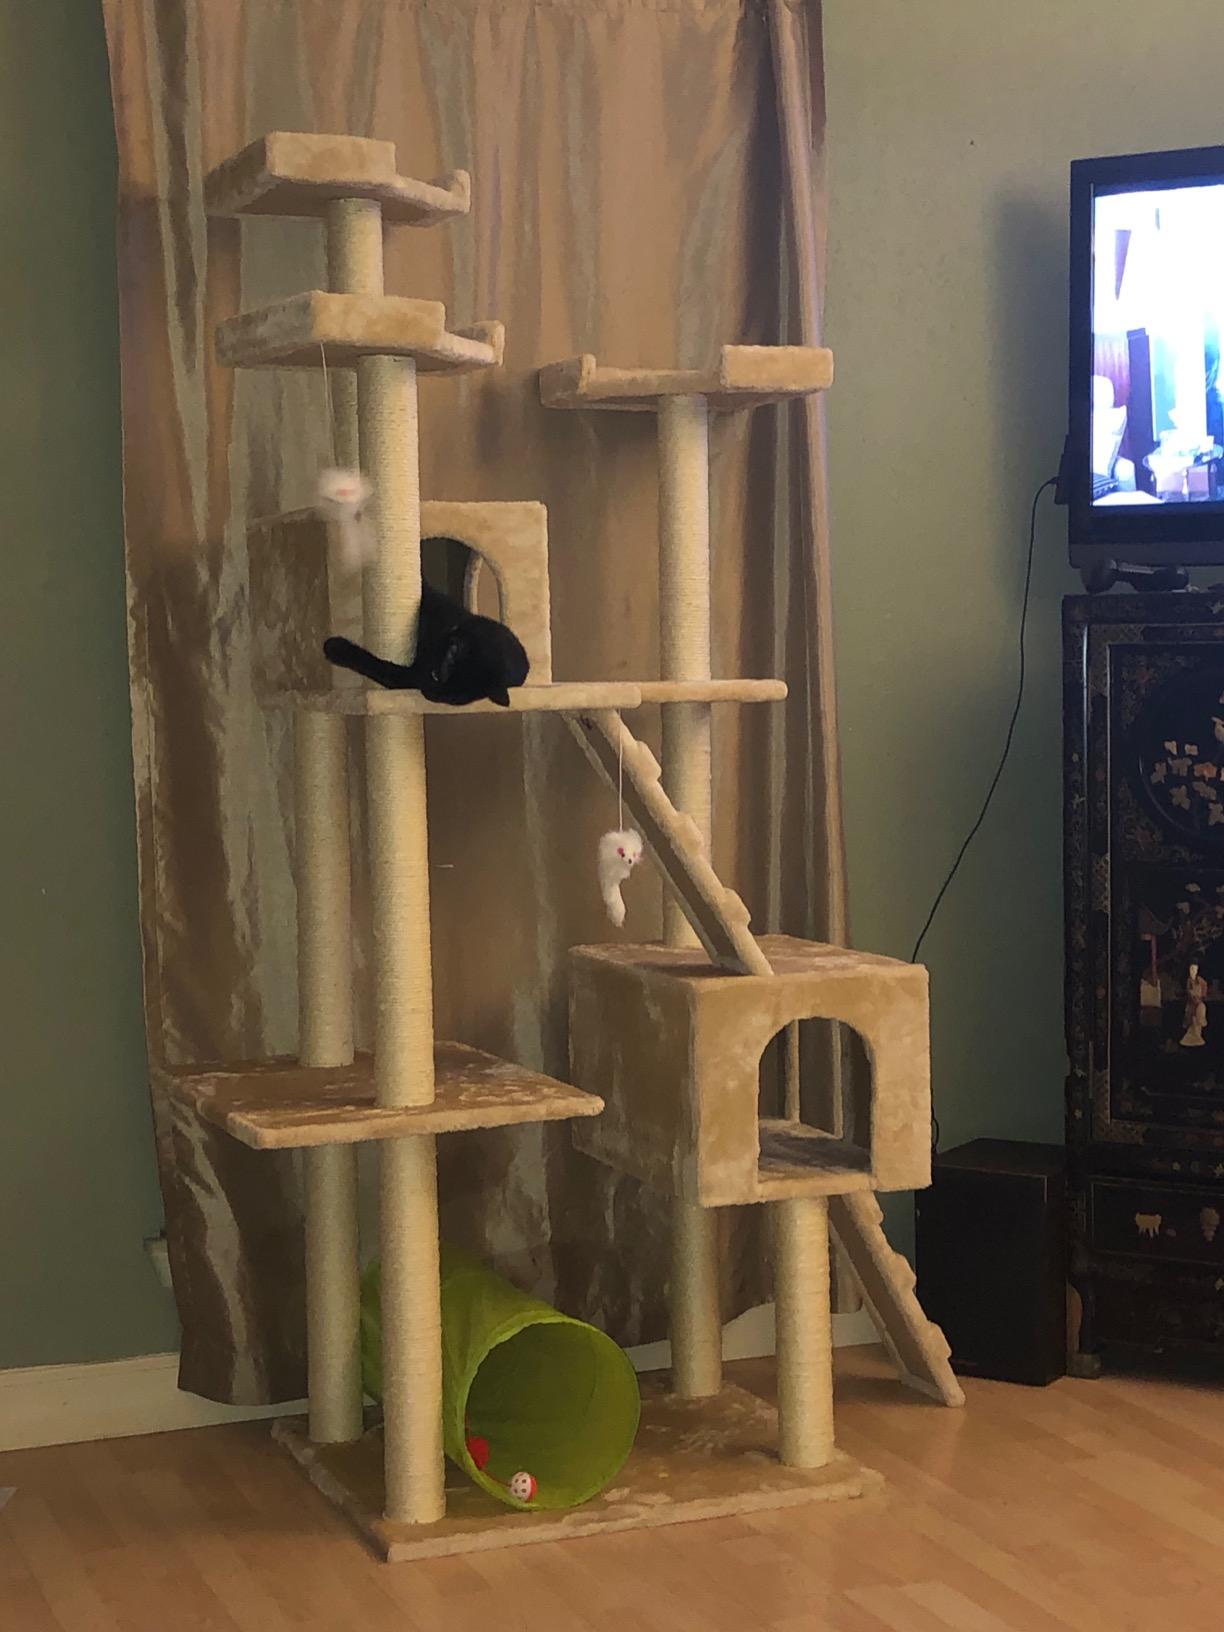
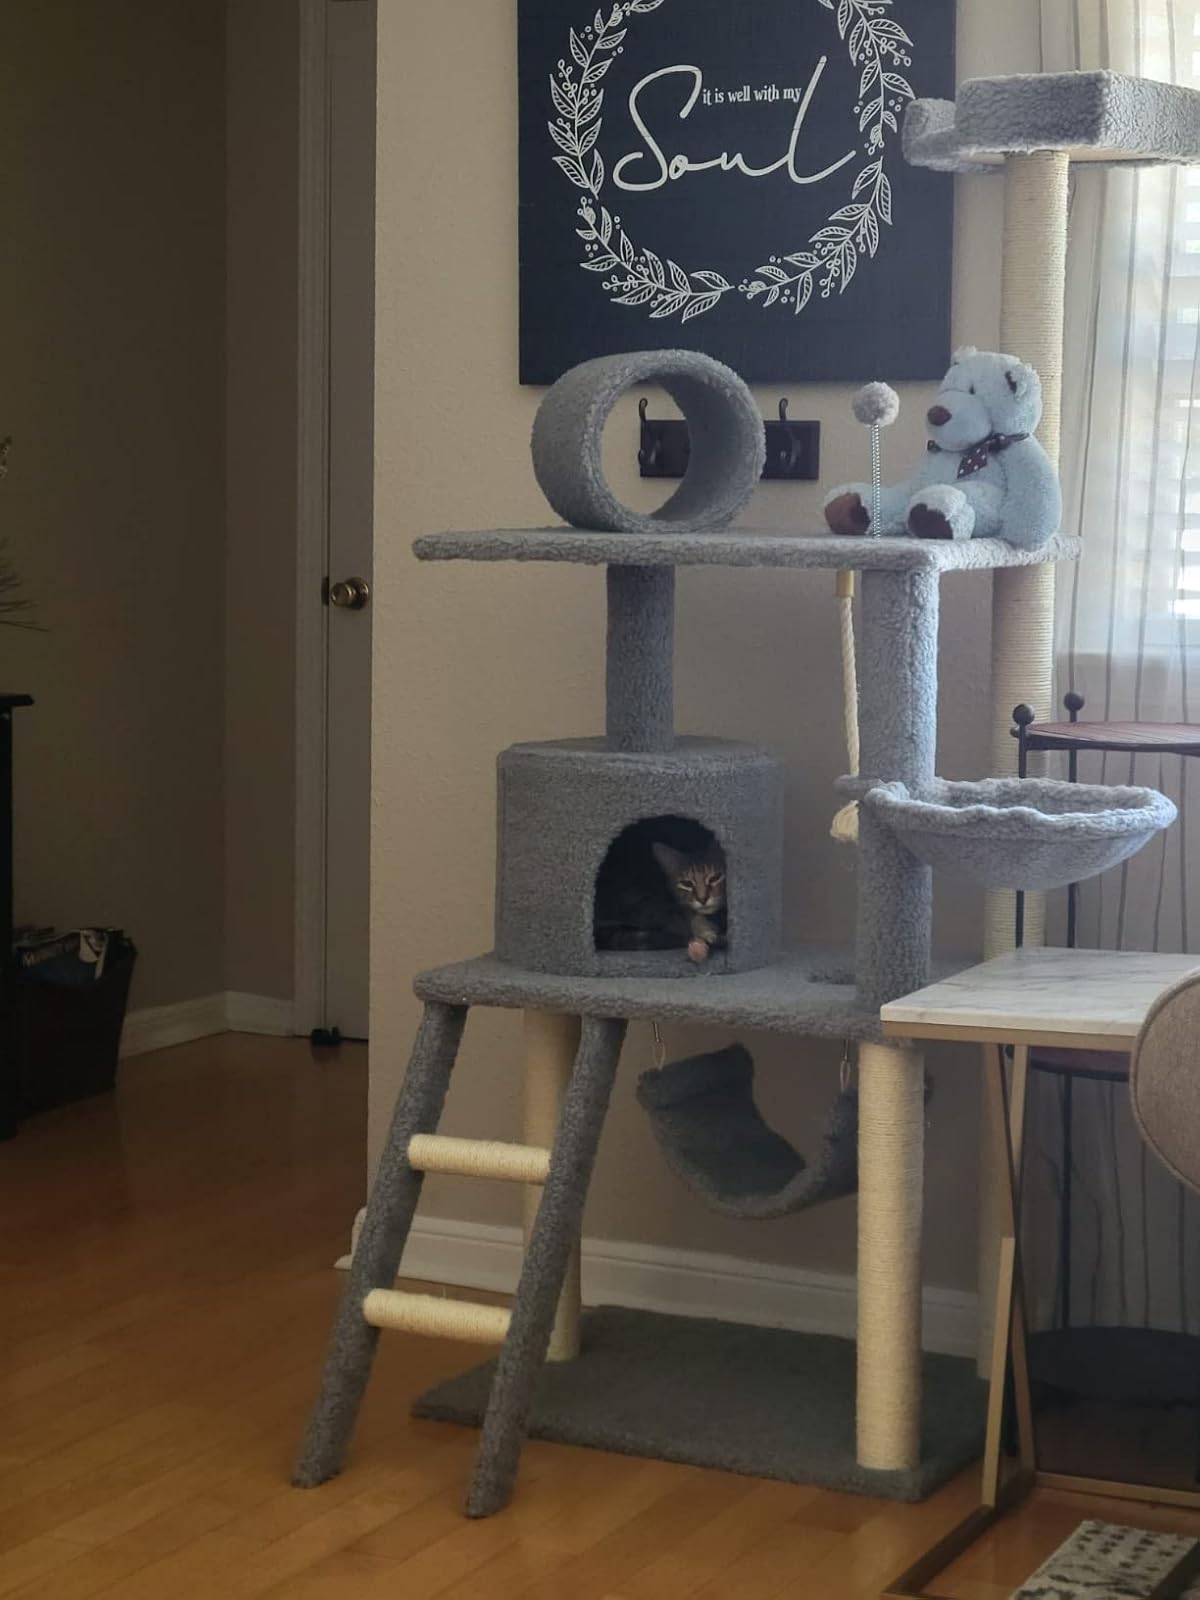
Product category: items_cat tree
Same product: no